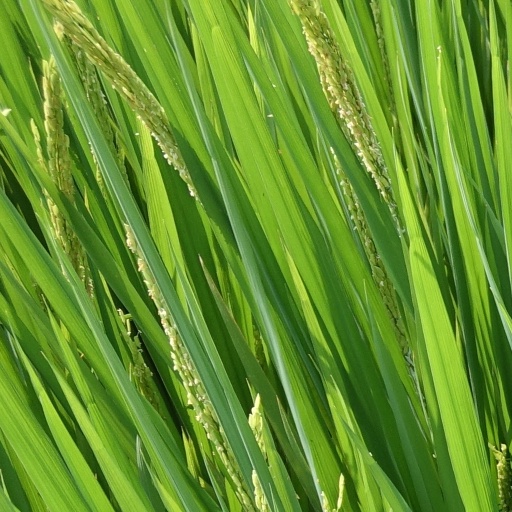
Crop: rice